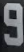
Number: 9